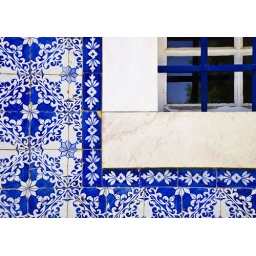
Traditional blue patterned tiling on the outside of a house in Estremoz, Alentejo, Portugal.